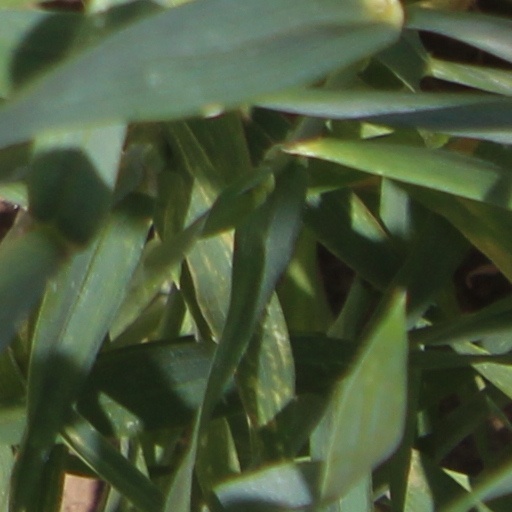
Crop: wheat